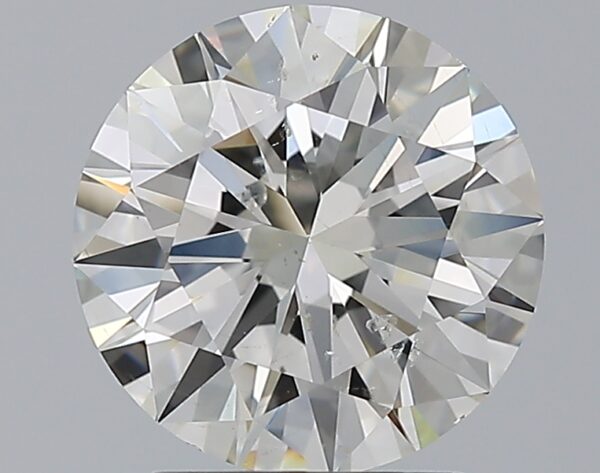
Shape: round
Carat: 2.4
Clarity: SI2
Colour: I
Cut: EX
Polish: EX
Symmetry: EX
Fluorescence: N
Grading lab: GIA
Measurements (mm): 8.67 x 8.71 x 5.24